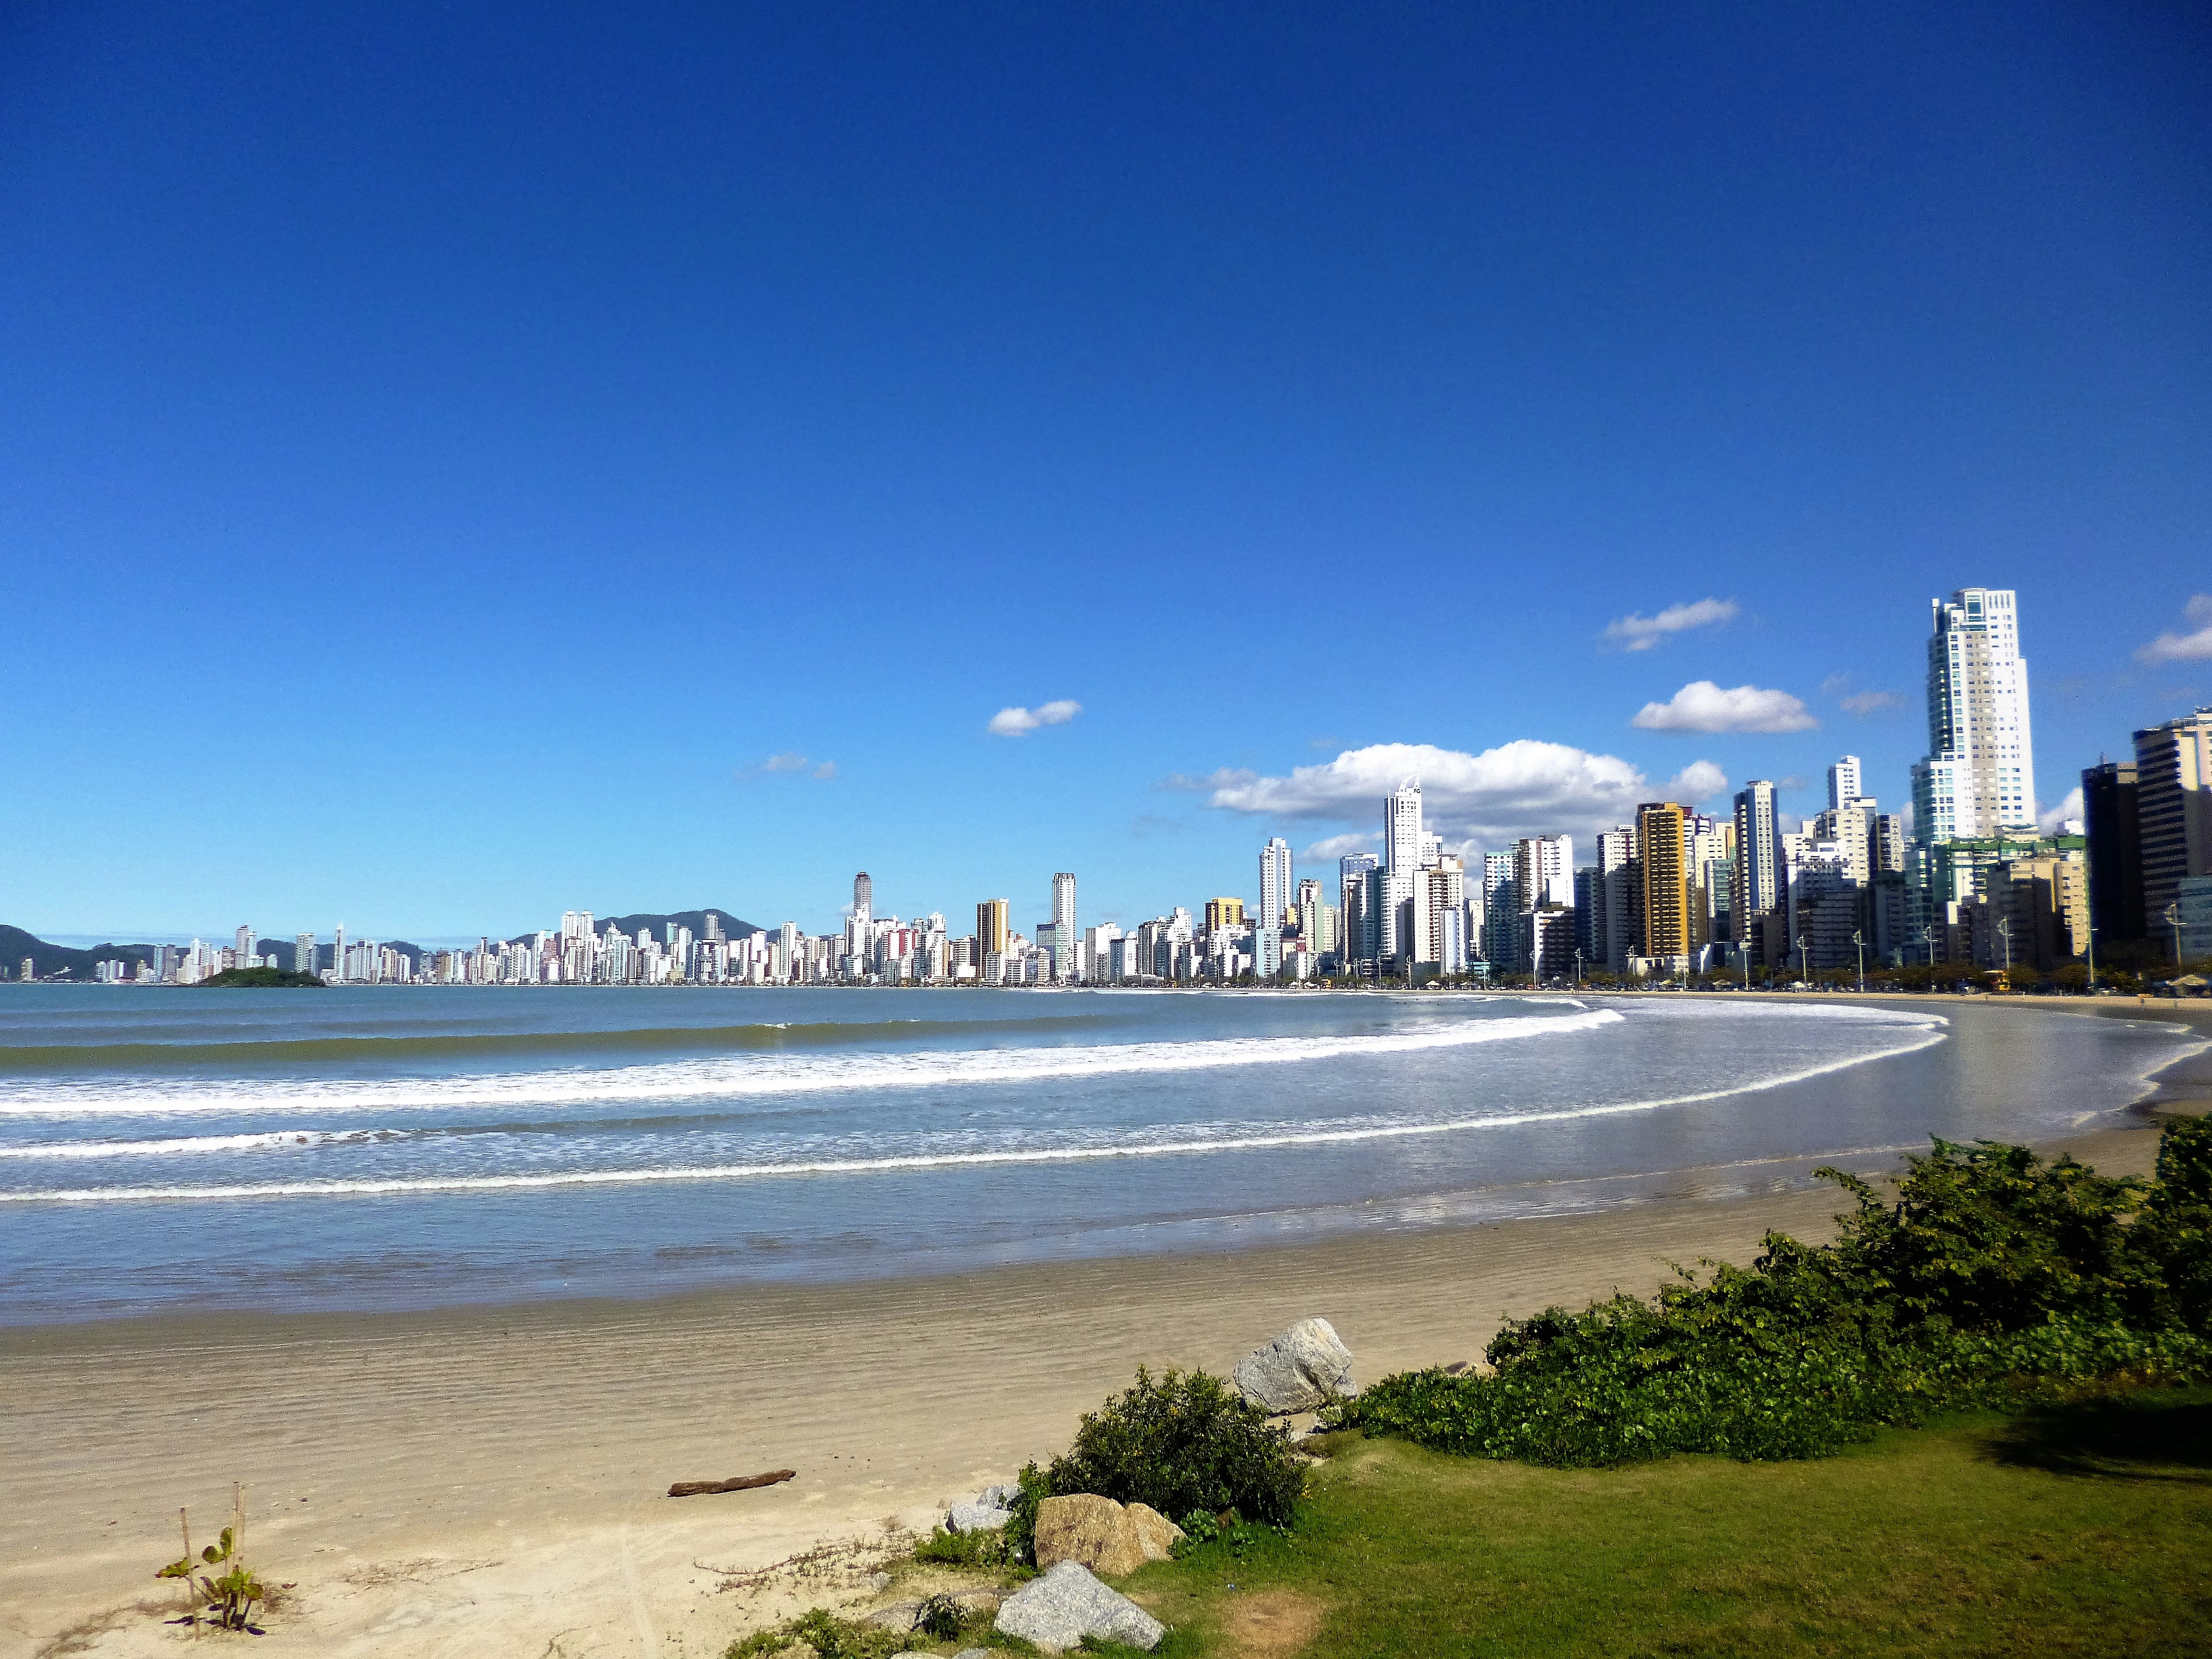
beach, sea, coast, sand, ocean, horizon, architecture, sky, skyline, shore, city, cityscape, panorama, vacation, dusk, bay, landmark, body of water, buildings, litoral